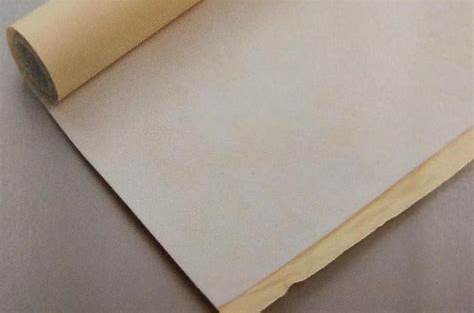
Waste category: paper